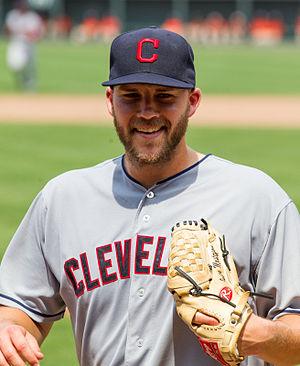
La saison 2013 des Indians de Cleveland est la 113ᵉ saison en Ligue majeure de baseball pour cette équipe.
Justin Daniel Masterson est un lanceur droitier de la Ligue majeure de baseball. Il est présentement agent libre.